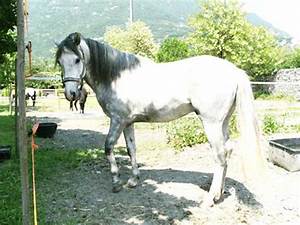
Label: horse